Marie Fredriksson

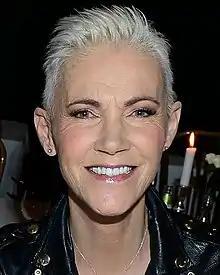
Fredriksson in 2014

Gun-Marie Fredriksson (30 May 1958 – 9 December 2019) was a Swedish singer, songwriter, pianist, and lead vocalist of pop-rock duo Roxette, which she formed in 1986 with Per Gessle. The duo achieved international success in the late 1980s and early 1990s with their albums "Look Sharp!" (1988) and "Joyride" (1991), and had multiple hits on the "Billboard" Hot 100, including four number ones.